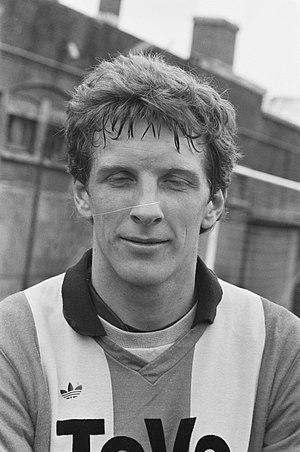
Graeme Wayne Rutjes est un footballeur néerlandais né le 26 mars 1960 à Sydney.